Bowling action

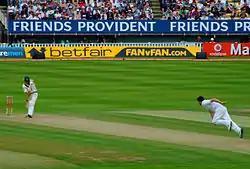
James Anderson in his follow through while bowling to Michael Clarke.

Front foot contact is the position of the bowler at the moment when the front foot hits the ground just prior to delivering the ball. For a right-handed bowler the front foot is normally the left foot.